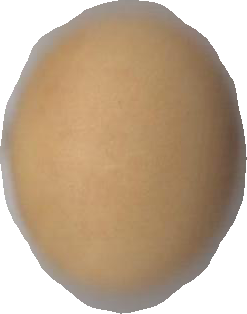
Variety: Dega